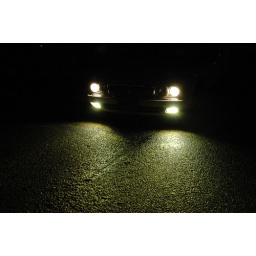
love the way these look and the way the light up the sides of the road and ground in front of the car.